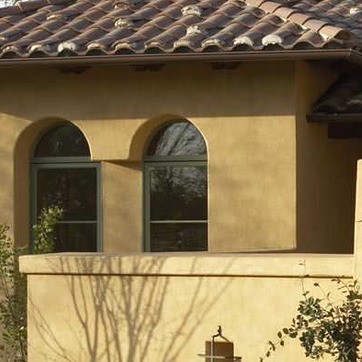
Material: glass